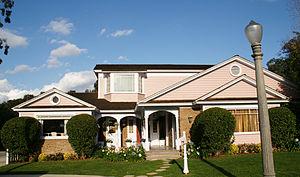
Cette maison a été construite en 2005 pour les besoins de Desperate Housewives. Dans la série, la maison est située au 4362 Wisteria Lane et occupée par Renee Perry (Vanessa Williams) depuis la saison 7. Elle était précédemment occupée par Edie Britt (Nicollette Sheridan) le temps des saisons 2 à 5.
Colonial Street est une rue située dans le backlot des Universal Studios d'Universal City en Californie. Elle est constituée de décors permanents pour des scènes tournées à l'extérieur dans des productions cinématographiques ou télévisuelles. L'ensemble de la rue a une longue histoire, couvrant plus de 60 ans de films et de séries télévisées. Elle a été utilisée dans le cadre du tournage de la série télévisée Desperate Housewives, dans laquelle elle porte le nom de Wisteria Lane.
Nicollette Sheridan est une actrice britannico-américaine, née le 21 novembre 1963 à Worthing dans le Sussex.
Wisteria Lane est le nom d'une rue fictive de la ville fictive de Fairview, dans l'État fictif d'Eagle State, où se déroulait le tournage de la série Desperate Housewives qui caricature les stéréotypes d'une banlieue chic américaine avec ses pelouses parfaites, de grandes maisons confortables, souvent entourées par une barrière aux piquets blancs. Traduit, Wisteria Lane signifie « Allée des glycines », on peut d'ailleurs en voir dans le jardin de Mary Alice.